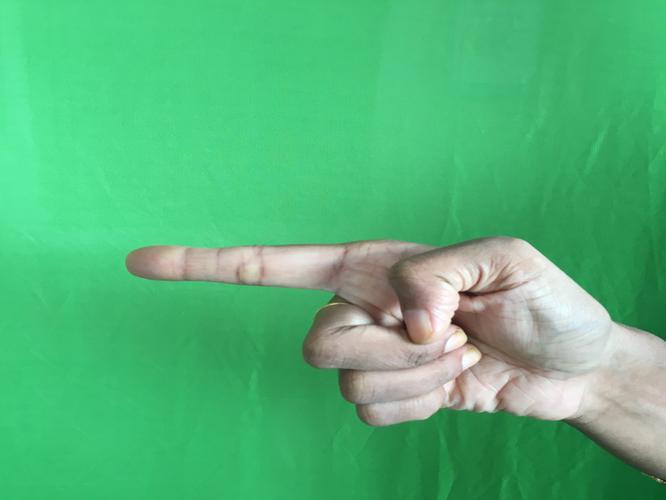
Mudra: Suchi
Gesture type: single_hand